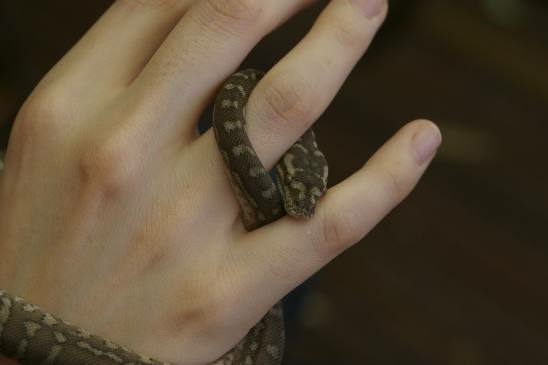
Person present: No